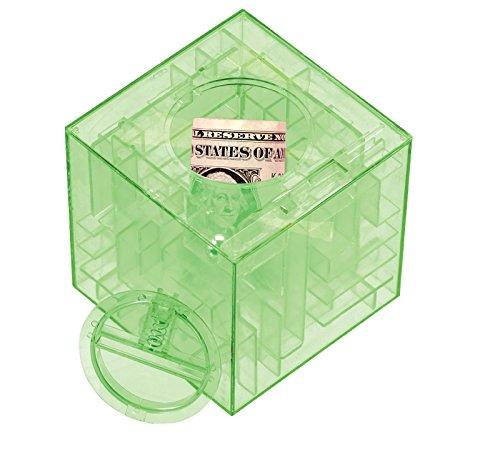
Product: Schylling Money Maze Bank
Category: Home & Kitchen | Furniture | Kids' Furniture
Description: Keep you money in the Maze Bank for safe keeping, solve the maze to open the bank and retrieve your funds.
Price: $12.92
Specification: ProductDimensions:4x4x4inches|ItemWeight:5.6ounces|ShippingWeight:5.6ounces(Viewshippingratesandpolicies)|DomesticShipping:ItemcanbeshippedwithinU.S.|InternationalShipping:ThisitemcanbeshippedtoselectcountriesoutsideoftheU.S.LearnMore|ASIN:B00WNFXYPI|Itemmodelnumber:MZB|Manufacturerrecommendedage:8-15years